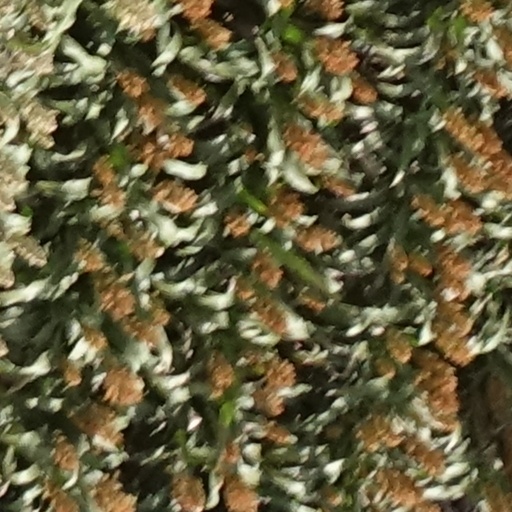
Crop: sorghum